Vincent Kompany

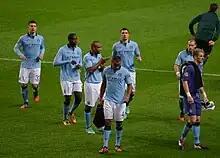
Kompany (centre) captaining City against Real Madrid in 2012

Kompany was firmly installed as club captain for the 2011–12 season, with Tevez having expressed publicly his desire to leave the club. The opening fixture on 7 August 2011 was the Community Shield, which ended in a 3–2 defeat to rivals Manchester United despite City holding a two-goal lead at half-time.